Haplogroup A (Y-DNA)

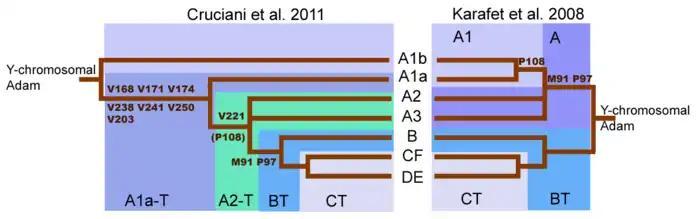
The revised y-chromosome family tree by Cruciani et al. 2011 compared with the family tree from Karafet et al. 2008. (The "A1a-T" shown here is now known as A1 and "A2-T" is now known as A1b.)

Initial sequencing of the human Y-chromosome had suggested that first split in the Y-Chromosome family tree occurred with the mutations that separated Haplogroup BT from Y-chromosomal Adam and haplogroup A more broadly. Subsequently, many intervening splits between Y-chromosomal Adam and BT, also became known.